Pavlo Alyoshin

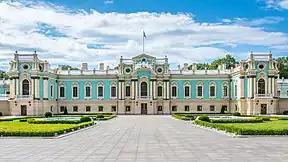
Alyoshin helped reconstruct Mariinskyi Palace after World War II.

In 1906 he started his first individual project in Kyiv, building the women's gymnasium for the city, which was finally completed in 1914. He also started working in 1907 on the building of the trade and industrial society in St. Petersburg, which was built using reinforced concrete and the newest finishing materials. In 1909 he completed his first version of the Pedagogical Museum named after Tsesarevych Oleksiy, which was funded by philanthropist Semyon Semenovich Mogilevtsev. In the First Men's Gymnasium, in July 1910, a land plot was allocated for the construction of the museum and construction started taking place, which was finally completed in August 1911. Alyoshin built the museum in an Empire style, which had fallen out of use since the Napoleonic period.